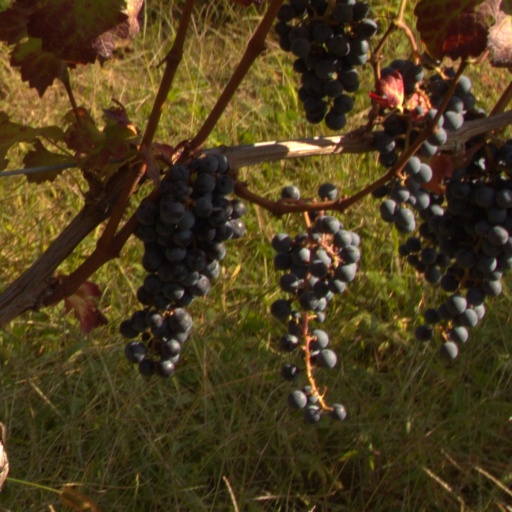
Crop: grape